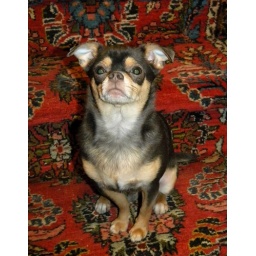
Posing for an organic dog treat late in the night. This boy will do anything if there's food involved.